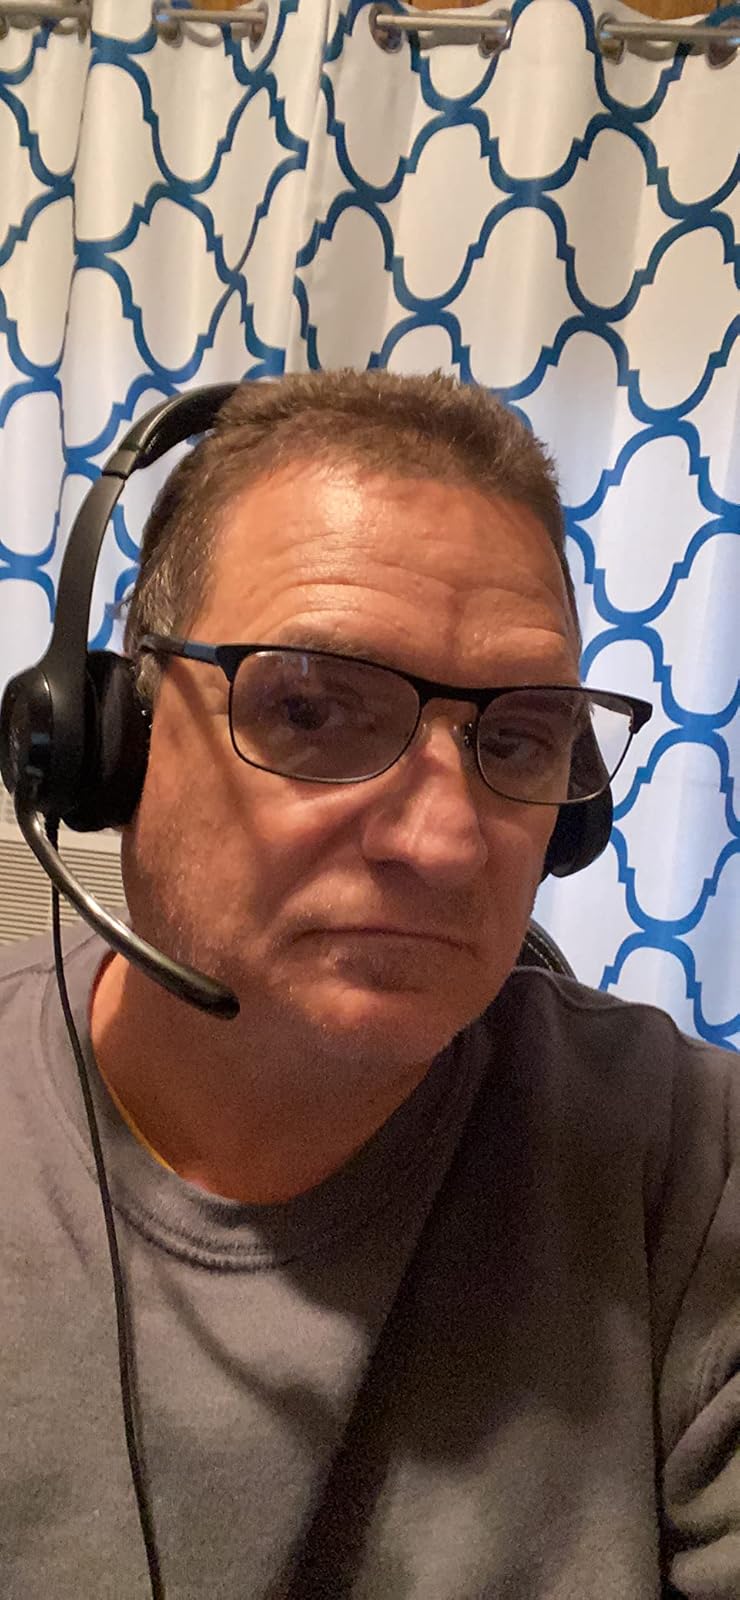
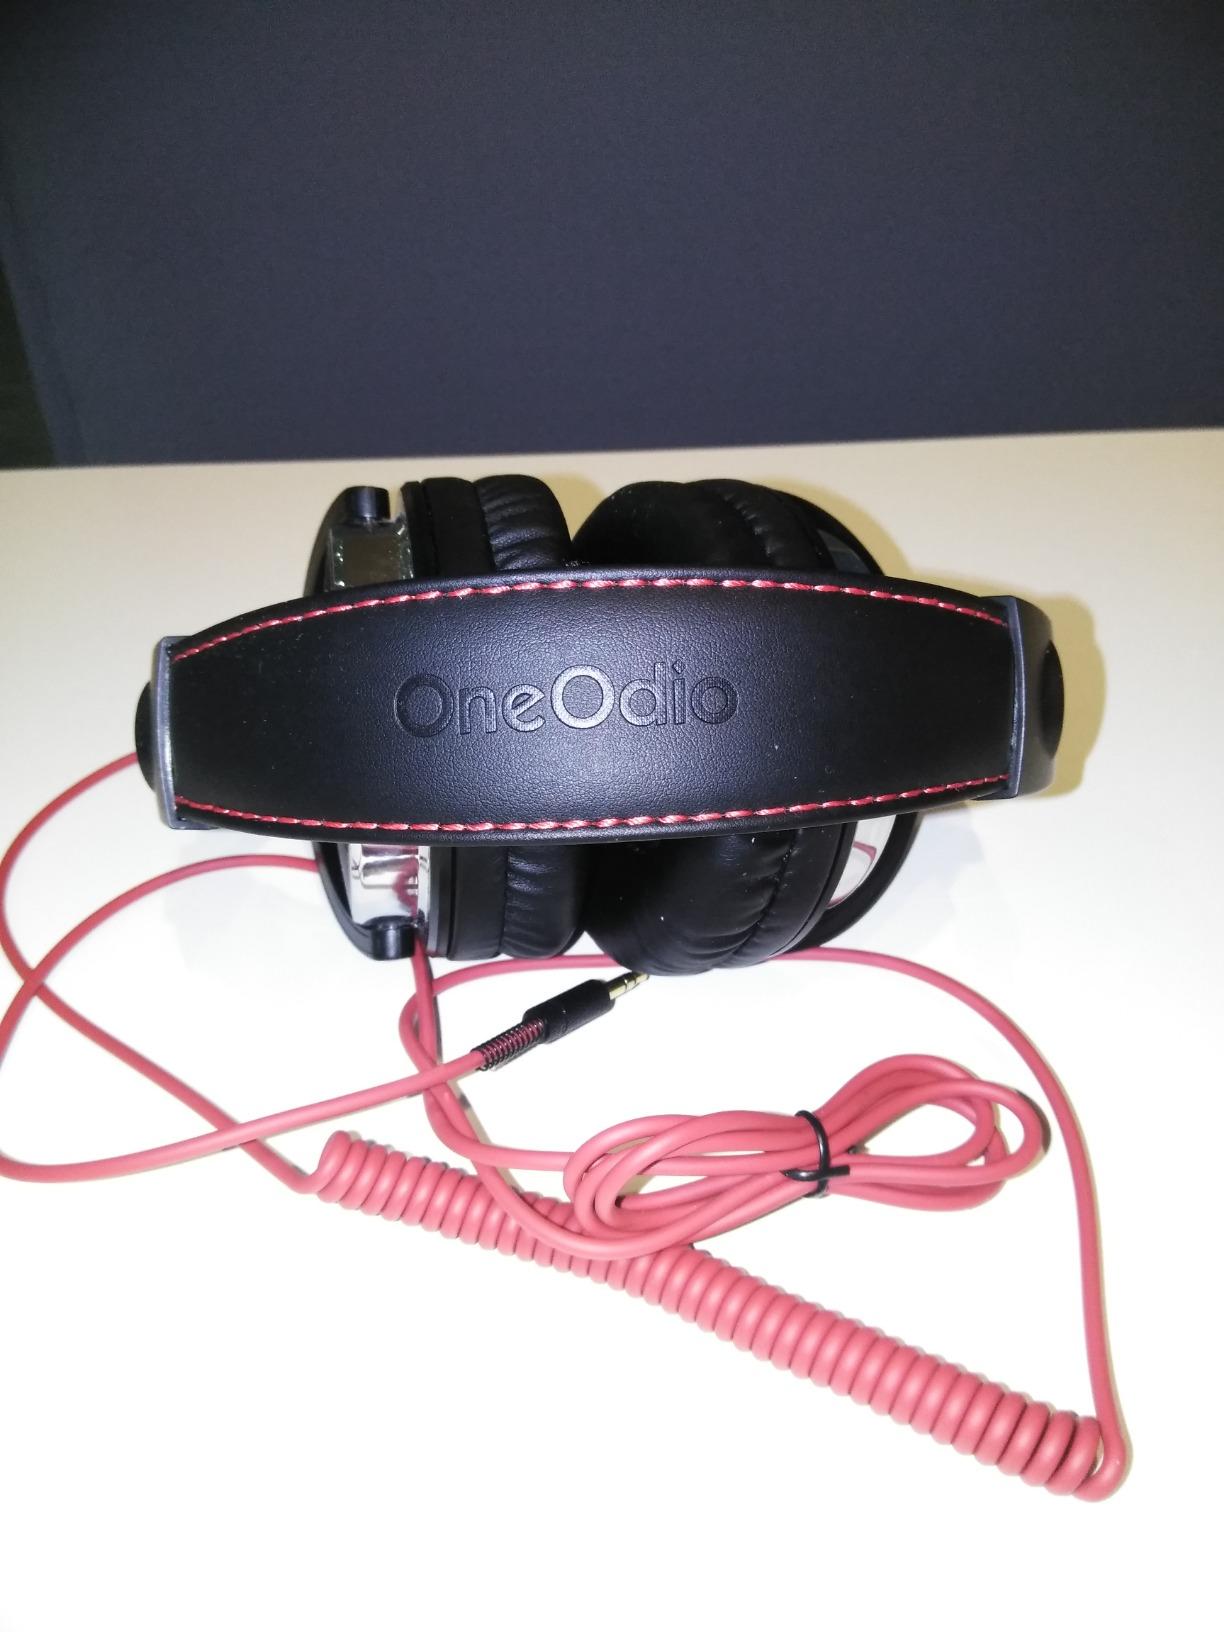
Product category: headphones
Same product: no